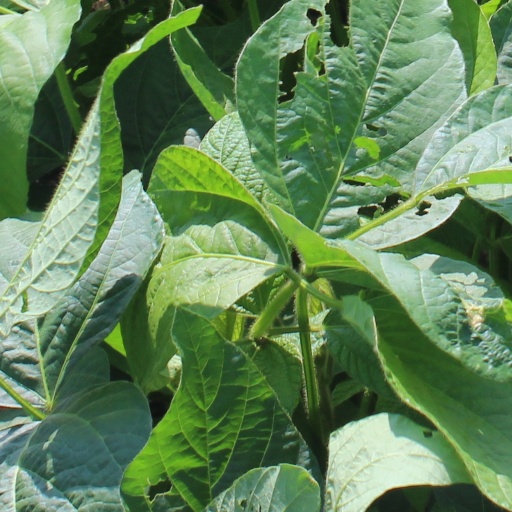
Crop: soybean